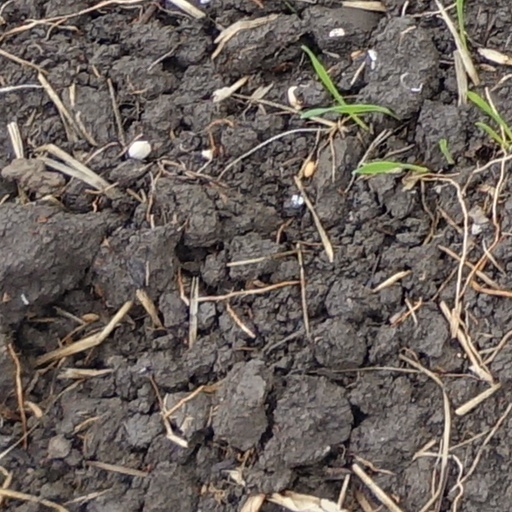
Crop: wheat